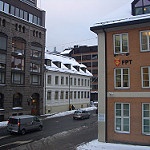
Scene: Outdoor